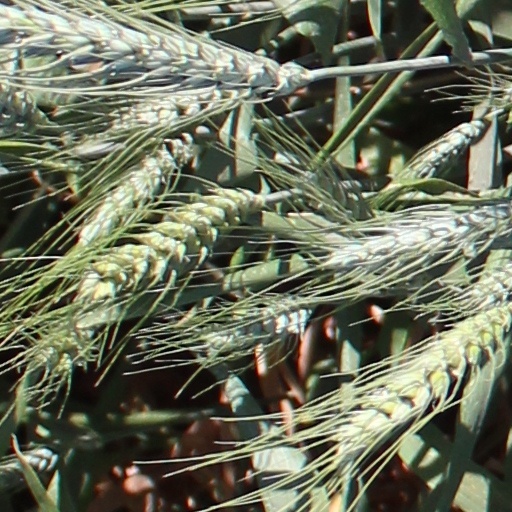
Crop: wheat